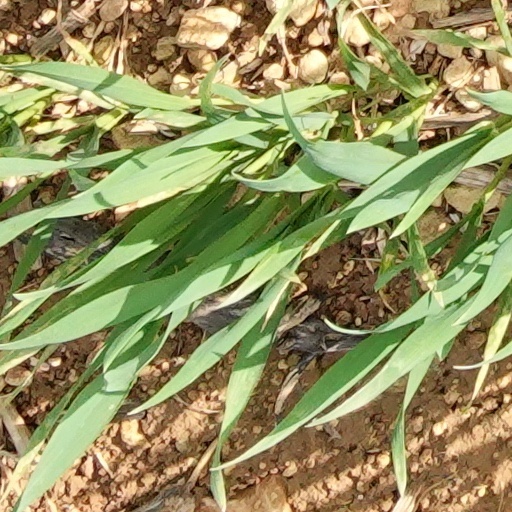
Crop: wheat